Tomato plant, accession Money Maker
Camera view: tilt-top (135 deg); turntable rotation: 270 degrees
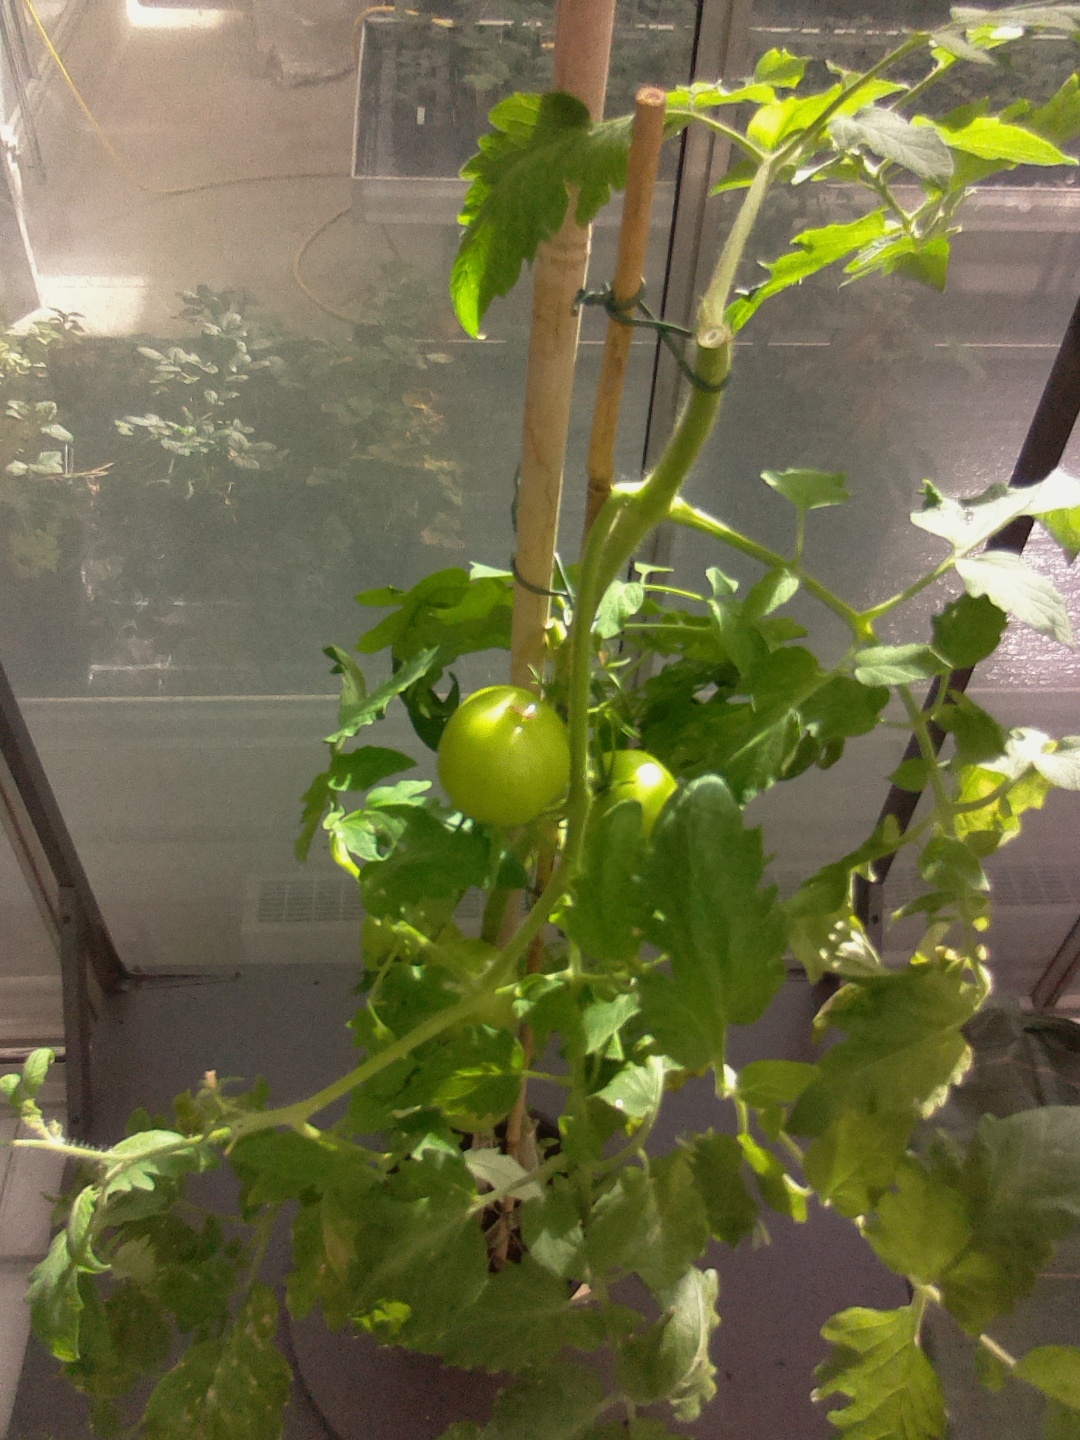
BBCH growth stage 78: 80% -90% of final fruit size